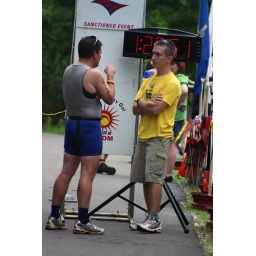
June 1st LR Sprint TRI with the swim in the ski lake and the bike and run on the NLR River trail